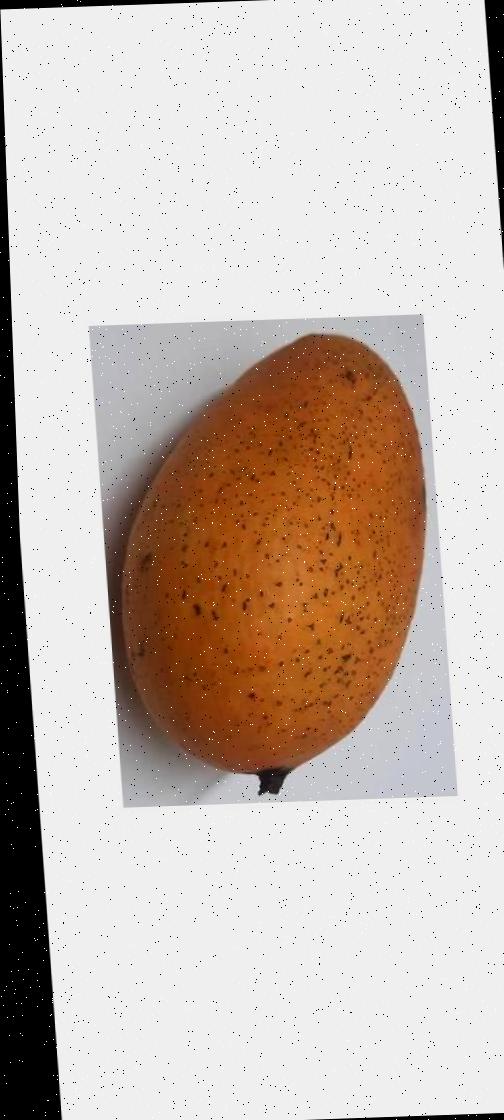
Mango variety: Ashshina Classic